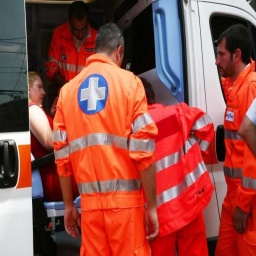
Label: ambulance